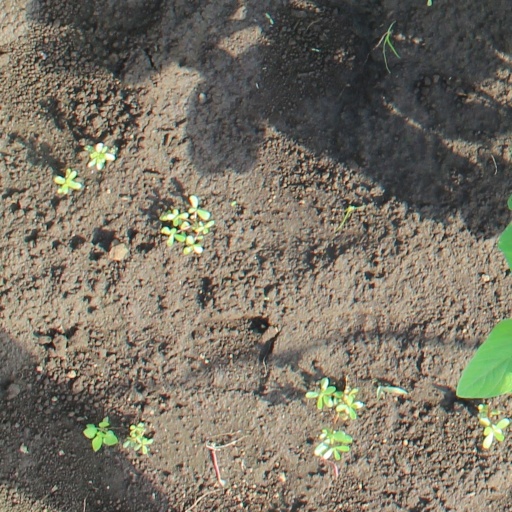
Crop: soybean